East Meadow, New York

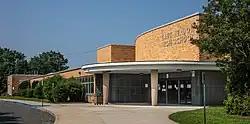
East Meadow High School

East Meadow's nine public schools are operated by the East Meadow Union Free School District, Town of Hempstead School District #3. The district was originally organized in 1812 and then formally organized as Town of Hempstead Common School District #3 in 1814 under the name "Brushy Plains", and at one time was the third largest school district in New York State. The first school building was on Front Street (where the East Meadow Public Library building stands today). Four successive schoolhouses stood at the corner of Newbridge Avenue (now East Meadow Avenue) and Front Street between 1814 and 1950.